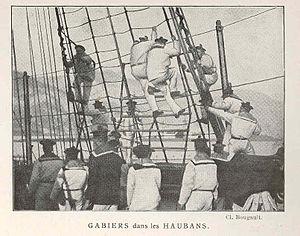
Gabiers dans les haubons
Le gabier est un matelot spécialisé dans les manœuvres de voiles ou chargé de rendre les honneurs dans la mâture.